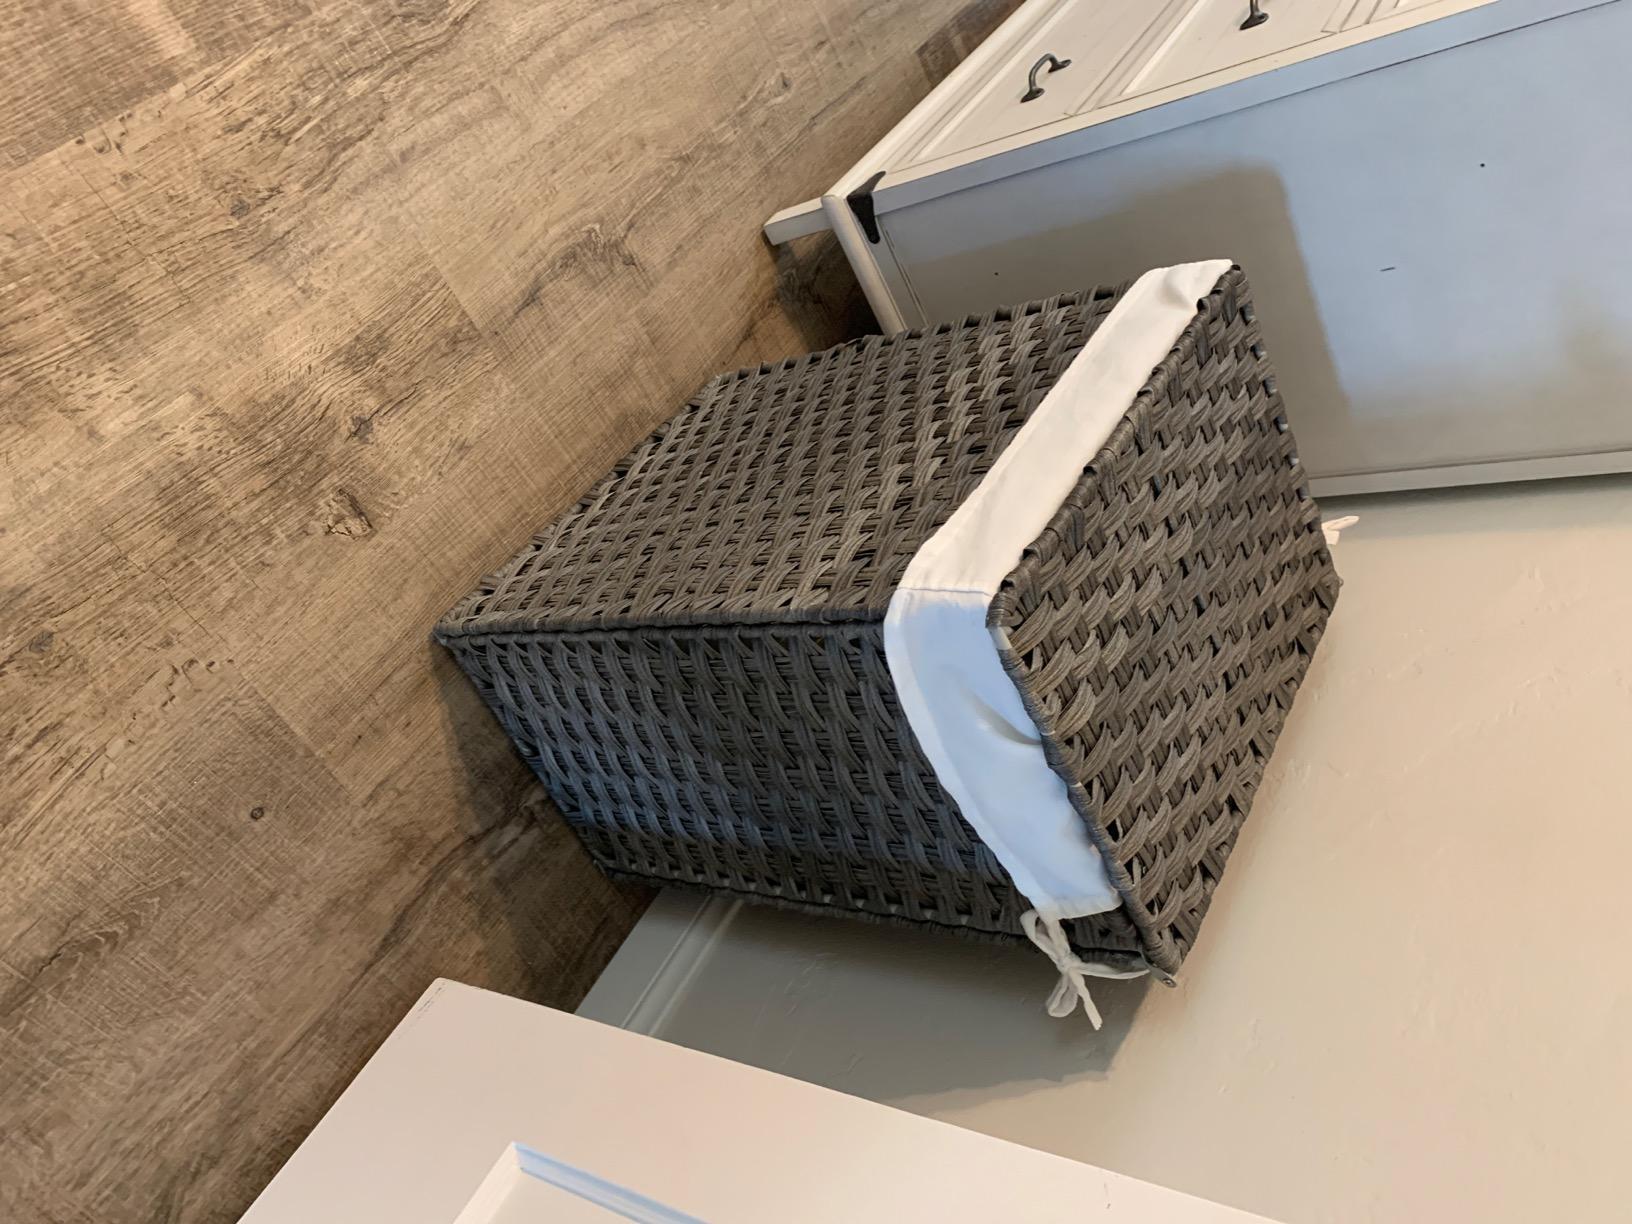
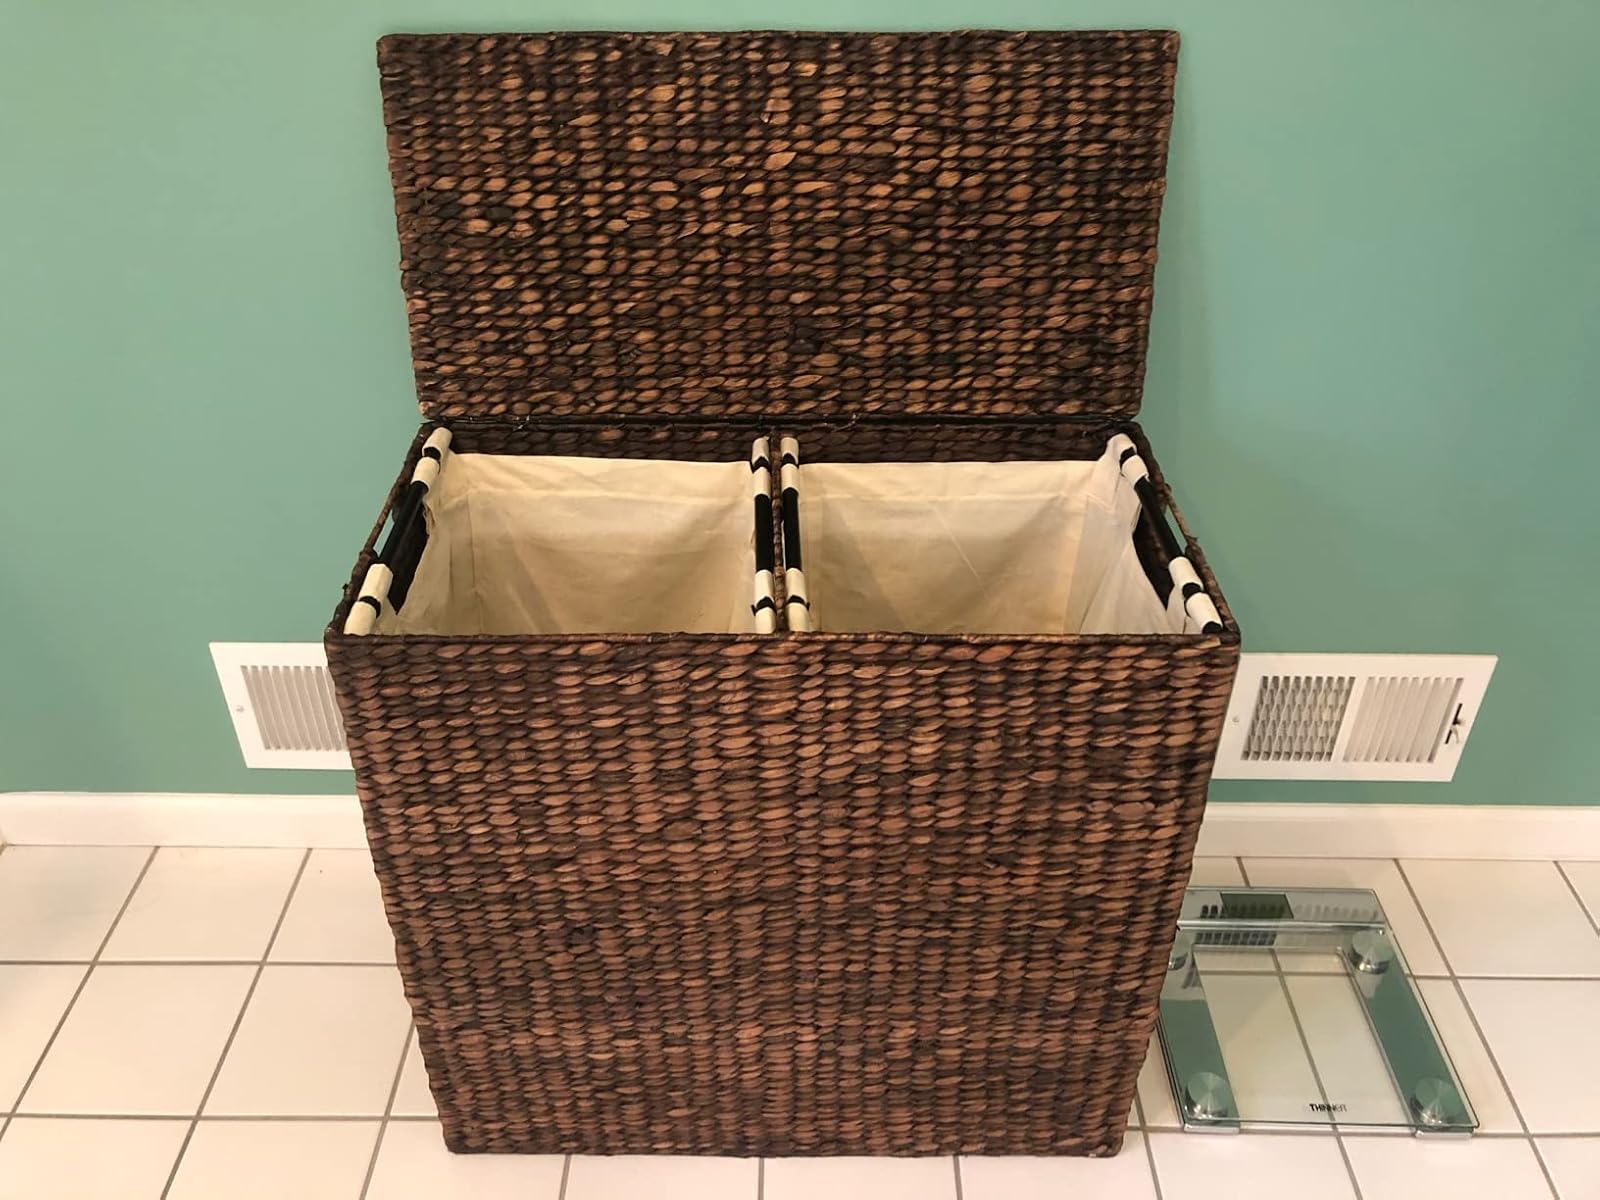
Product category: items_hamper
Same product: no